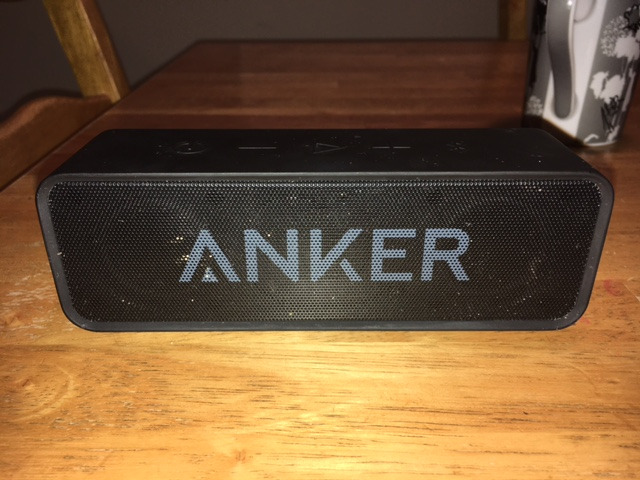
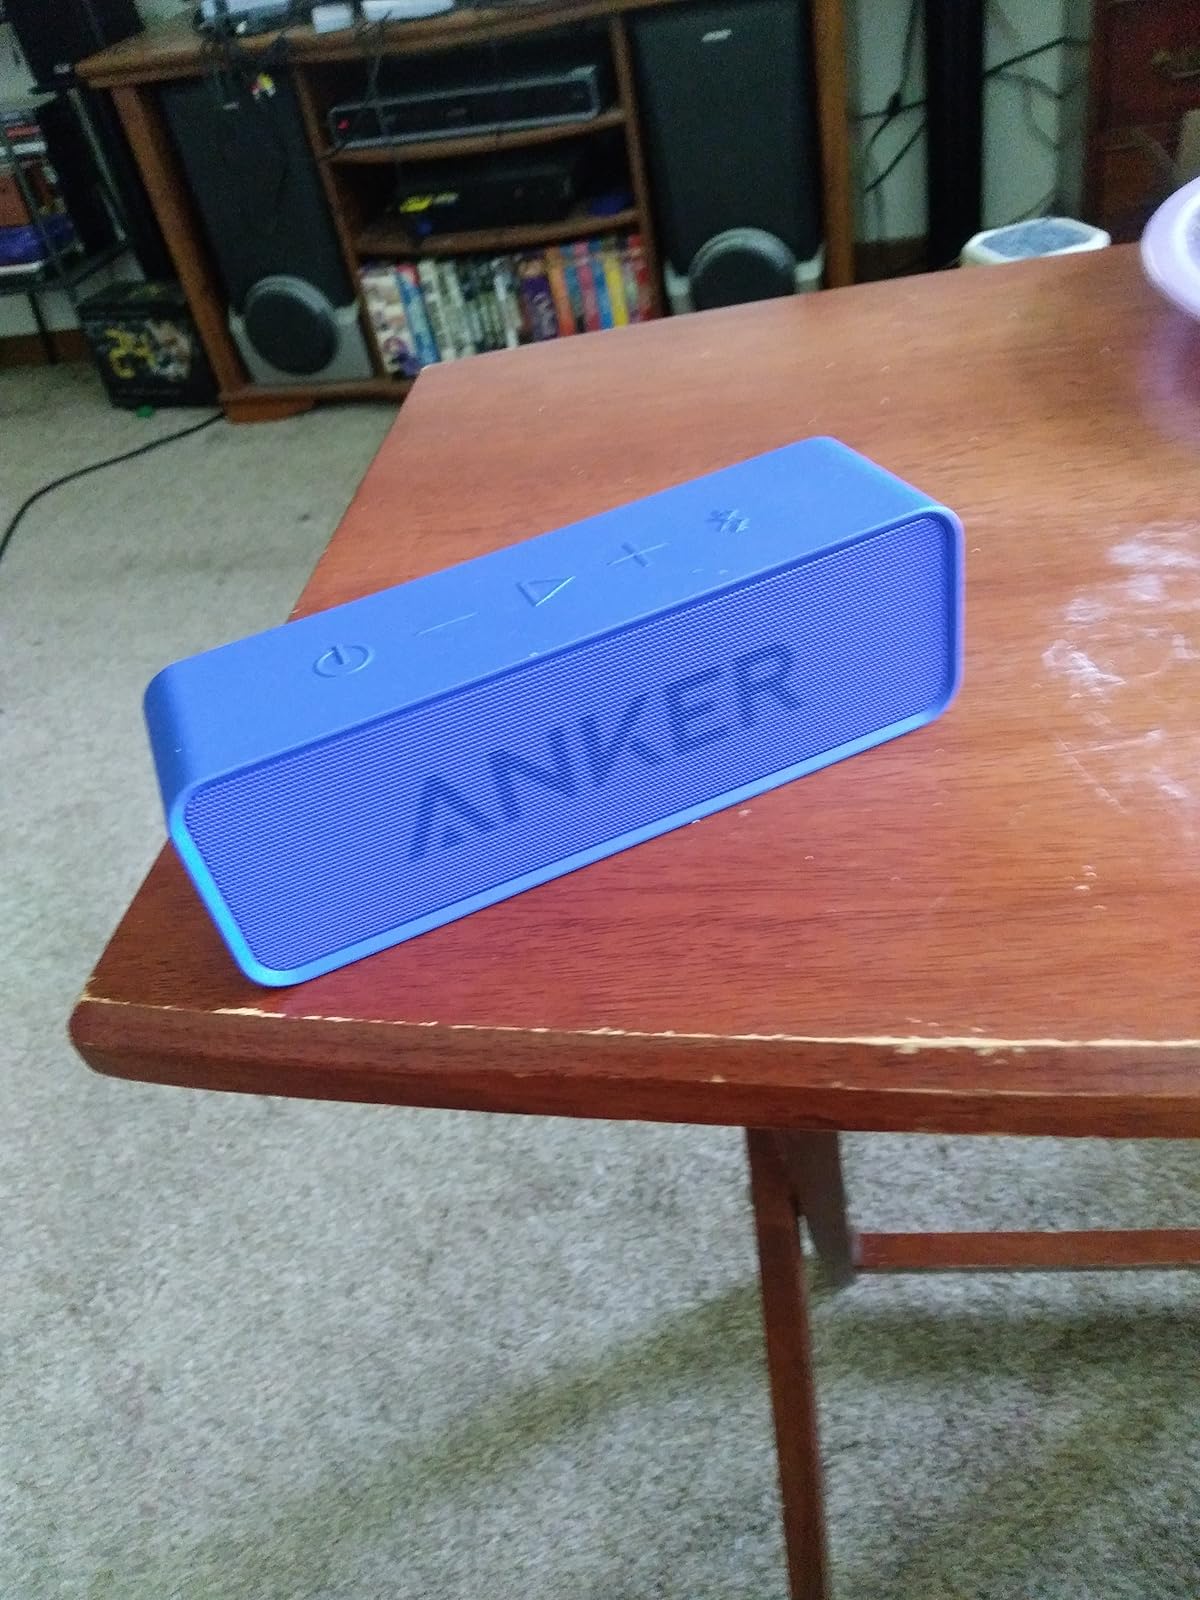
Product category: speaker
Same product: no